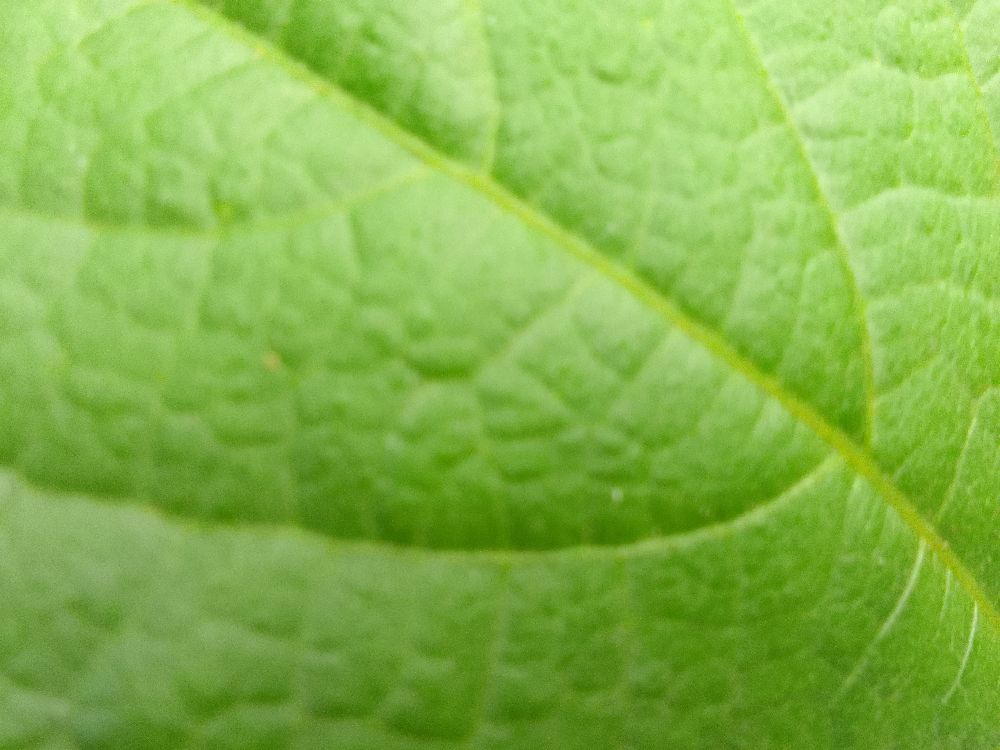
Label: healthy